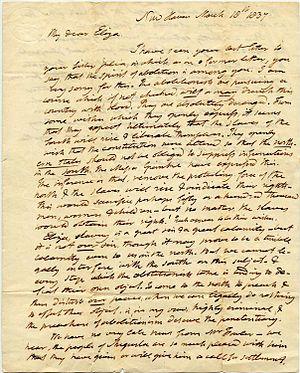
Noah Webster, né le 16 octobre 1758 à West Hartford et mort le 28 mai 1843 à New Haven, est un lexicographe, réformateur orthographique d'anglais américain, journaliste, écrivain et éditeur américain.